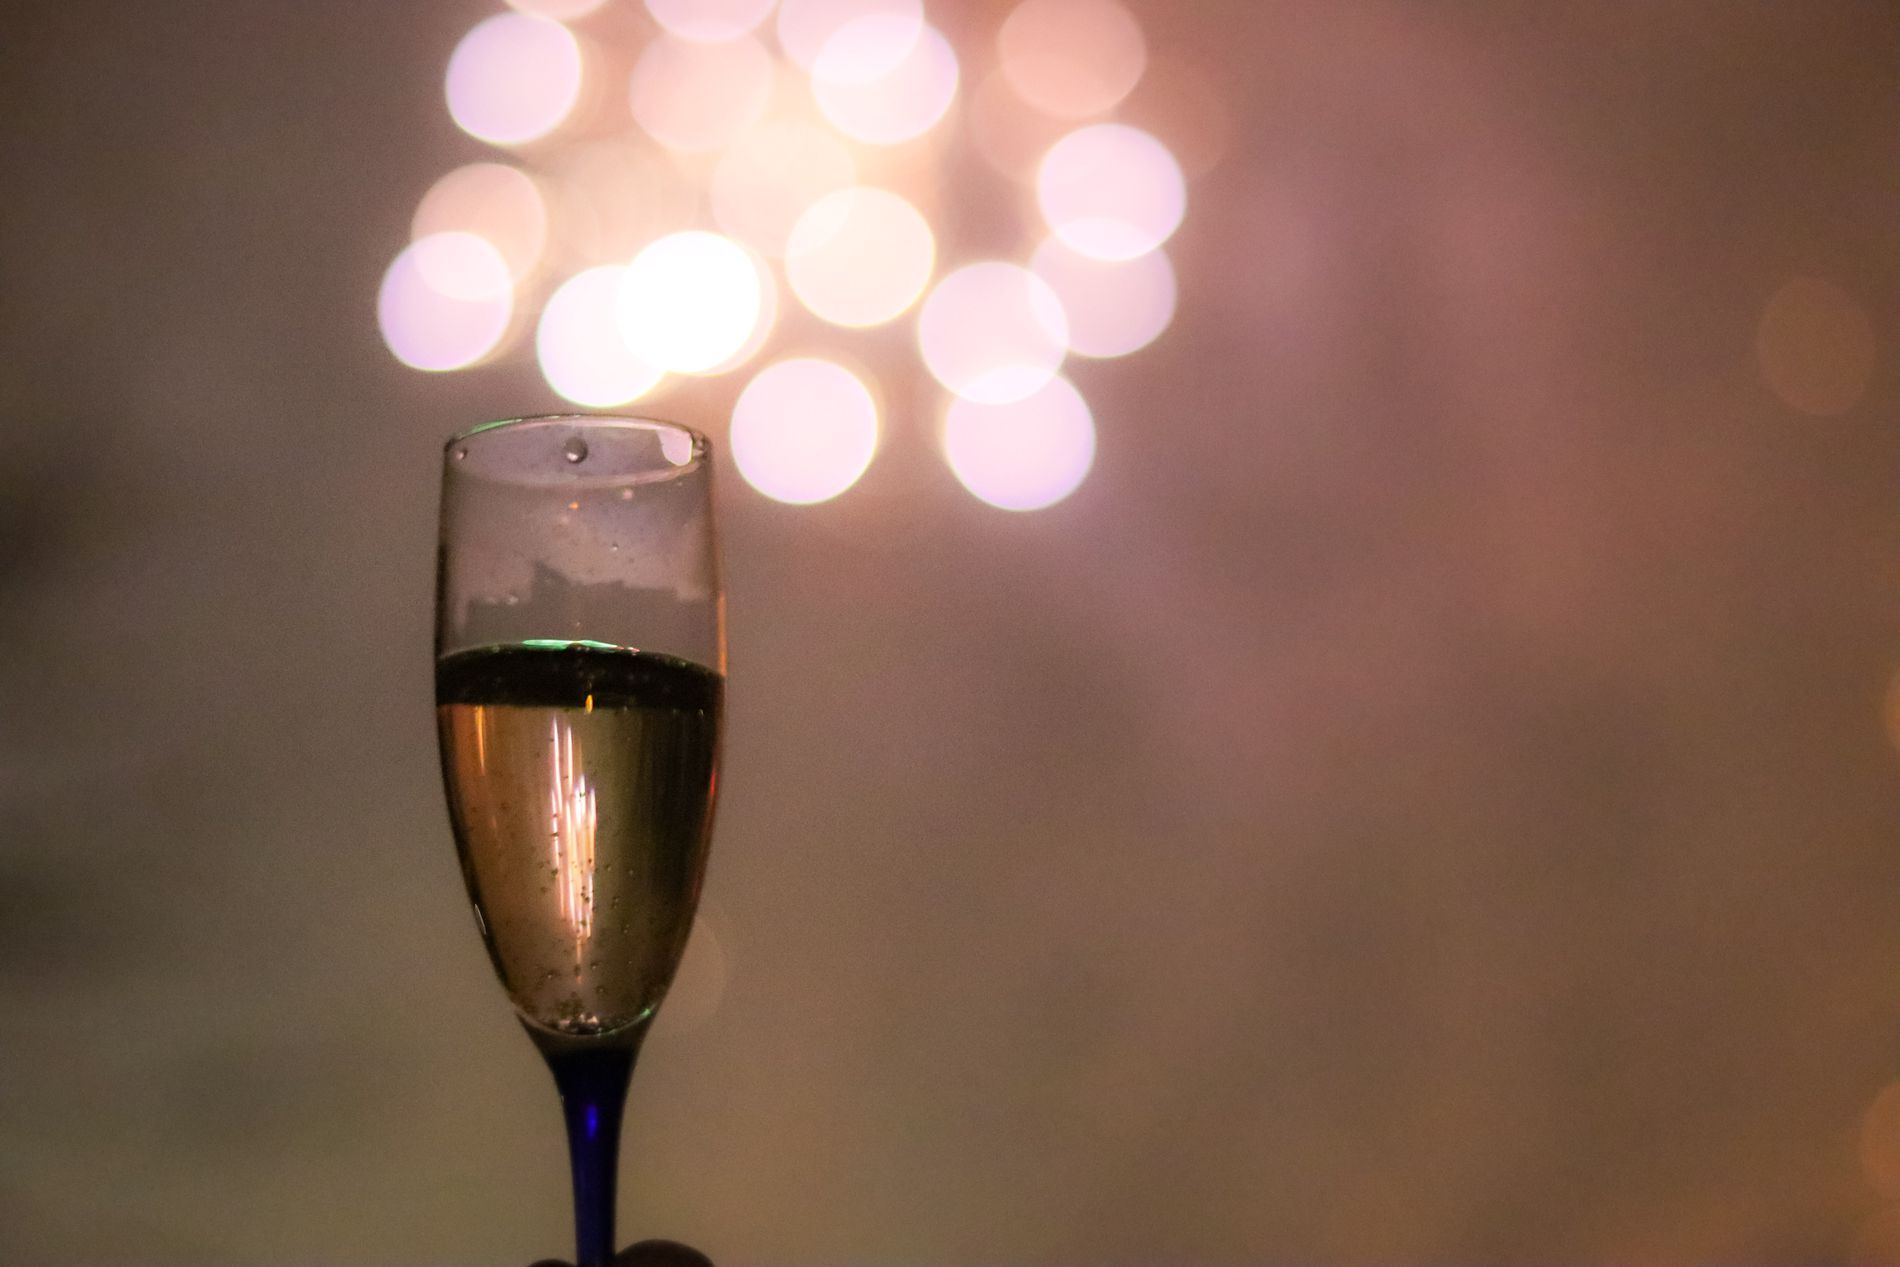
Champagne
The shot shows a champagne flute that is transparent in its upper part, displaying some subtle reflections. Inside, some champagne is visible, with a blurred background behind it.
This is a medium shot, focusing on the champagne flute and the champagne inside it by using a portrait technique that blurs the background. The shot conveys a relaxing atmosphere, and the colors are calm.
Labels: Glass, Goblet, Alcohol, Beverage, Liquor, Wine, Wine Glass, Beer, Lighting, Outdoors, Cocktail, Bottle, Beer Glass, Blurred Background, Champagne Flute, Champagne
Camera: Canon Canon EOS 250D
Lens: EF50mm f/1.8 STM, Canon EF 50mm f/1.8 STM
Aperture: F1.8
Exposure: 1/80 sec
ISO: 6400
Focal length: 50.0 mm